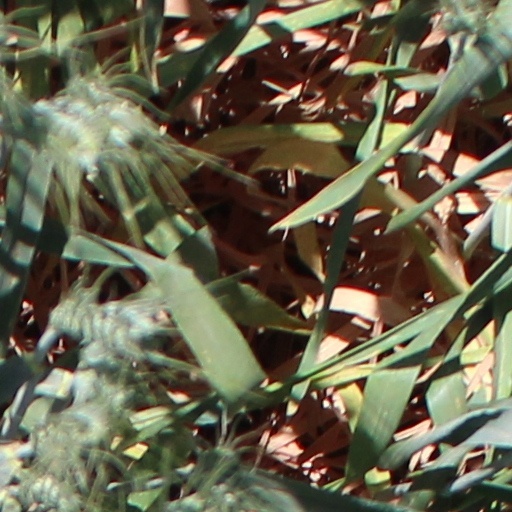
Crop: wheat